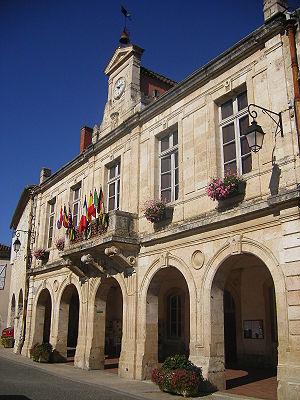
Mauvezin est une commune française située dans le département du Gers, en région Occitanie.